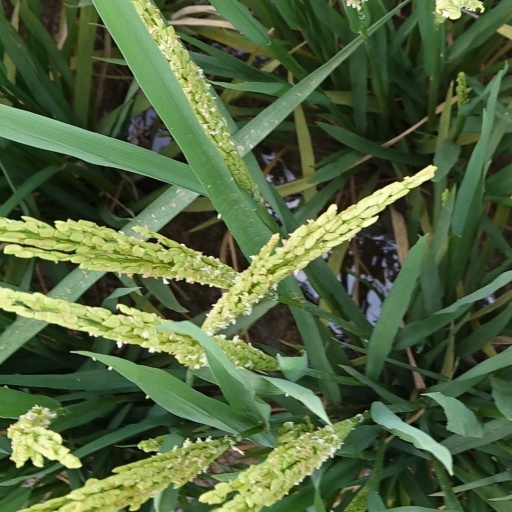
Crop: rice